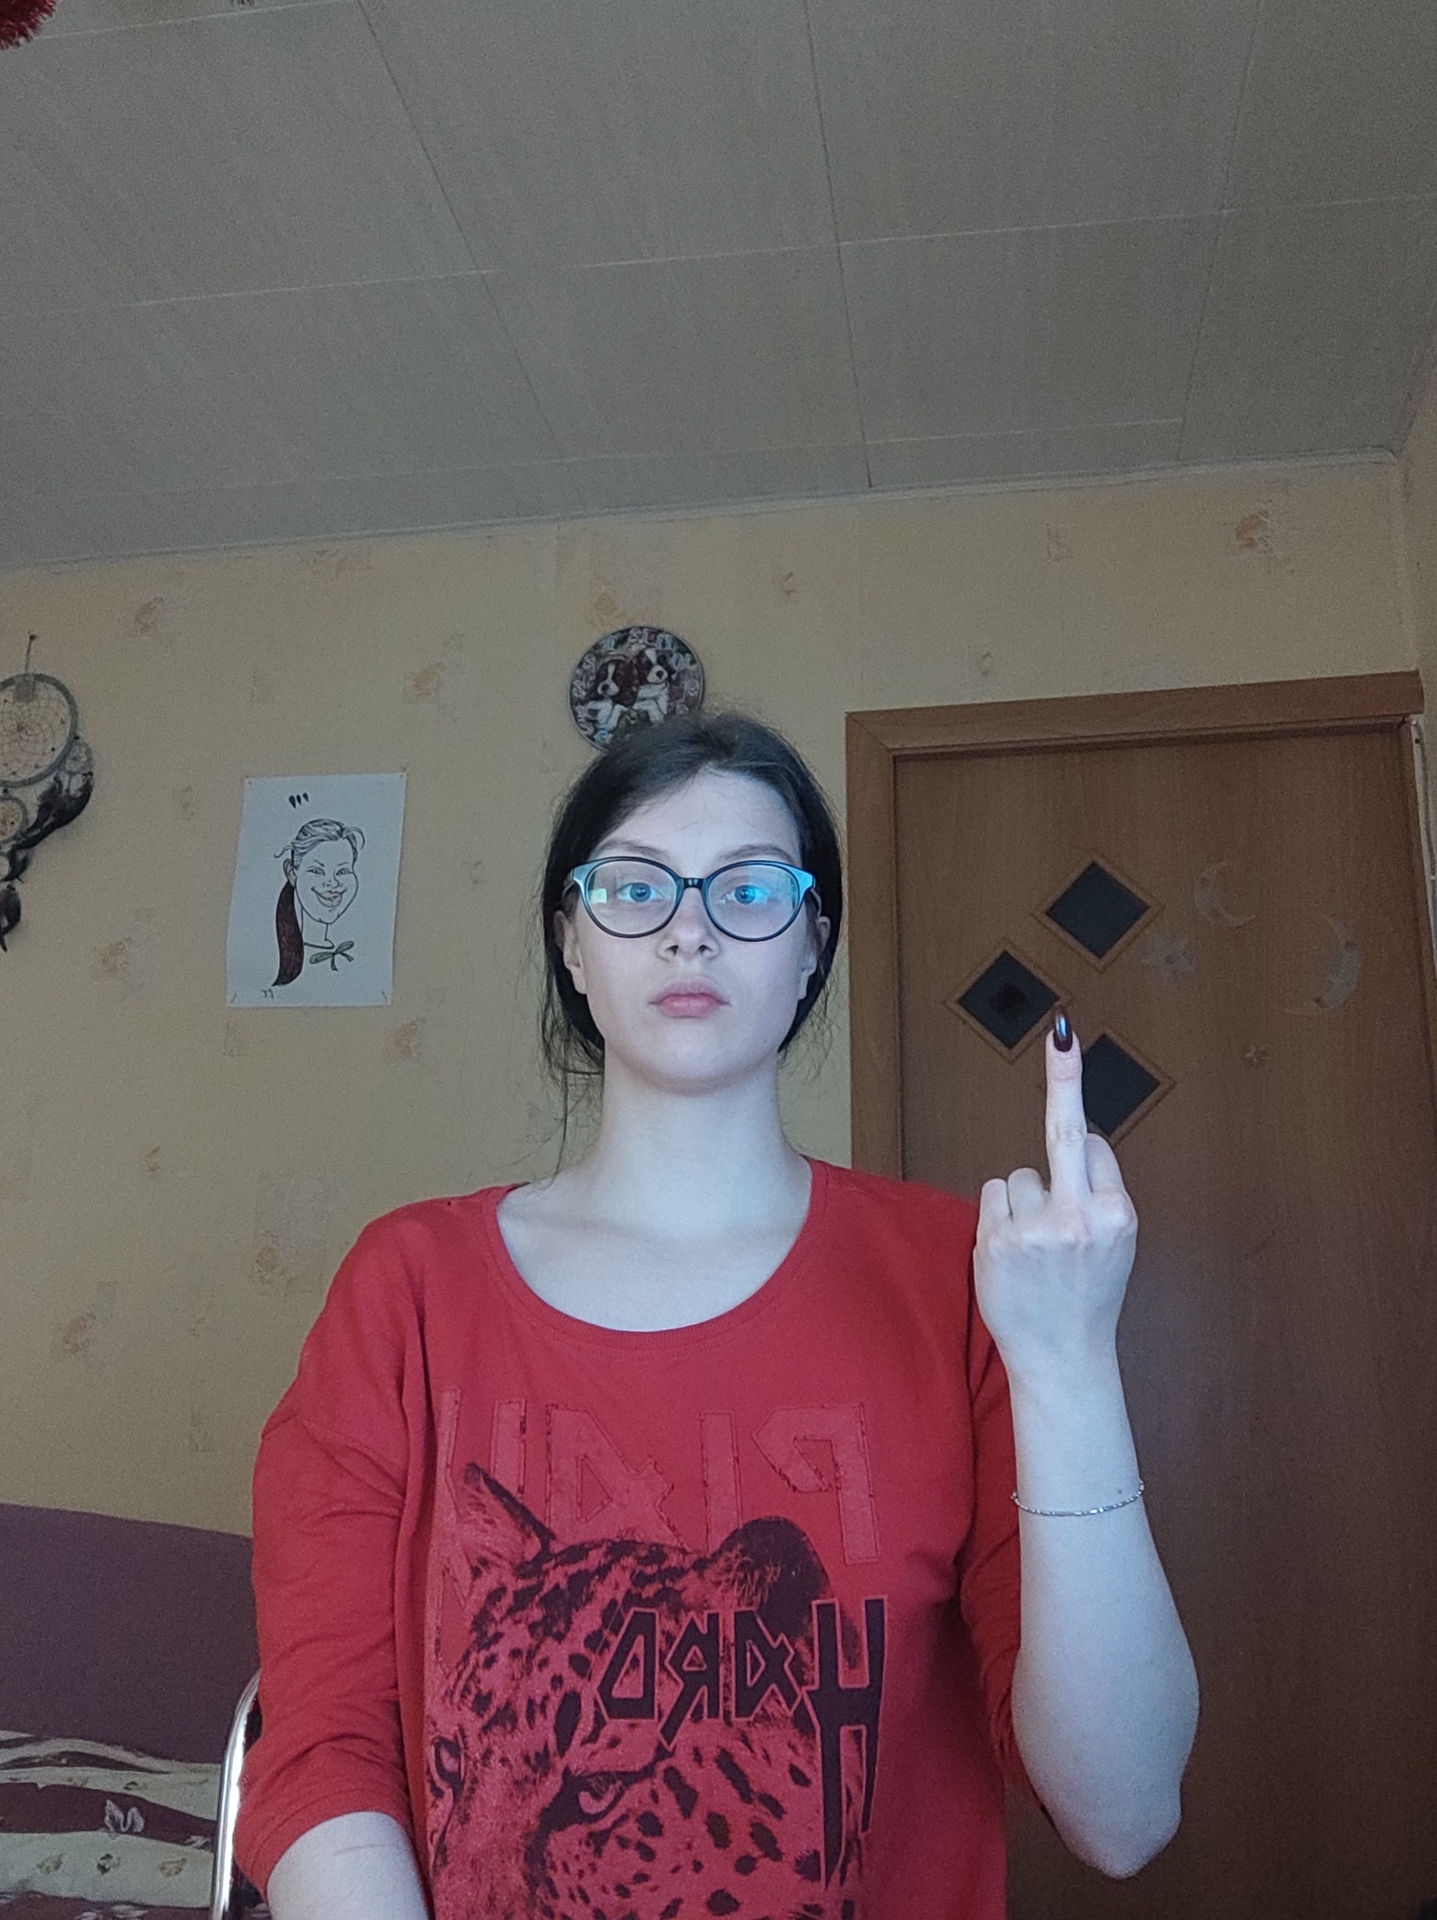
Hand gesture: middle_finger